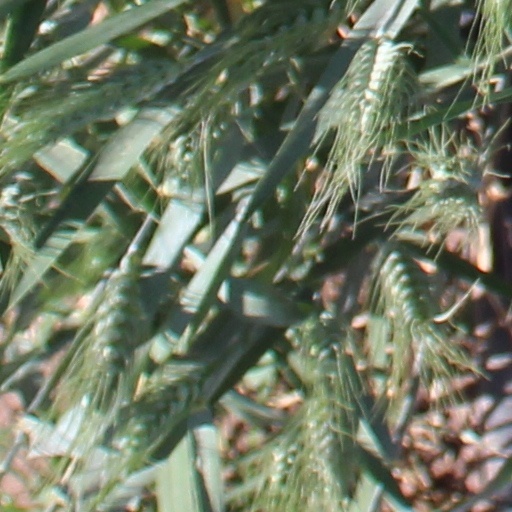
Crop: wheat